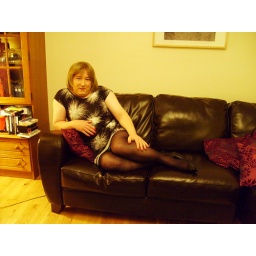
new dress my sofa 3 pic taken by a dear friend of mine